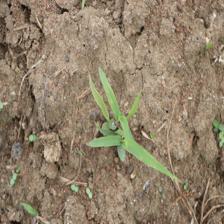
Label: Sorghum